Answer in natural language. Considering the relative positions, where is artistic colourful white paper drawing scenario (highlighted by a blue box) with respect to Window (highlighted by a red box)? Choose between the following options: above or below
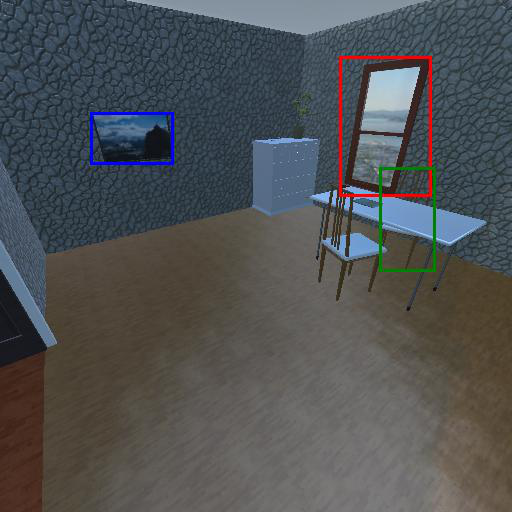
<answer>below</answer>